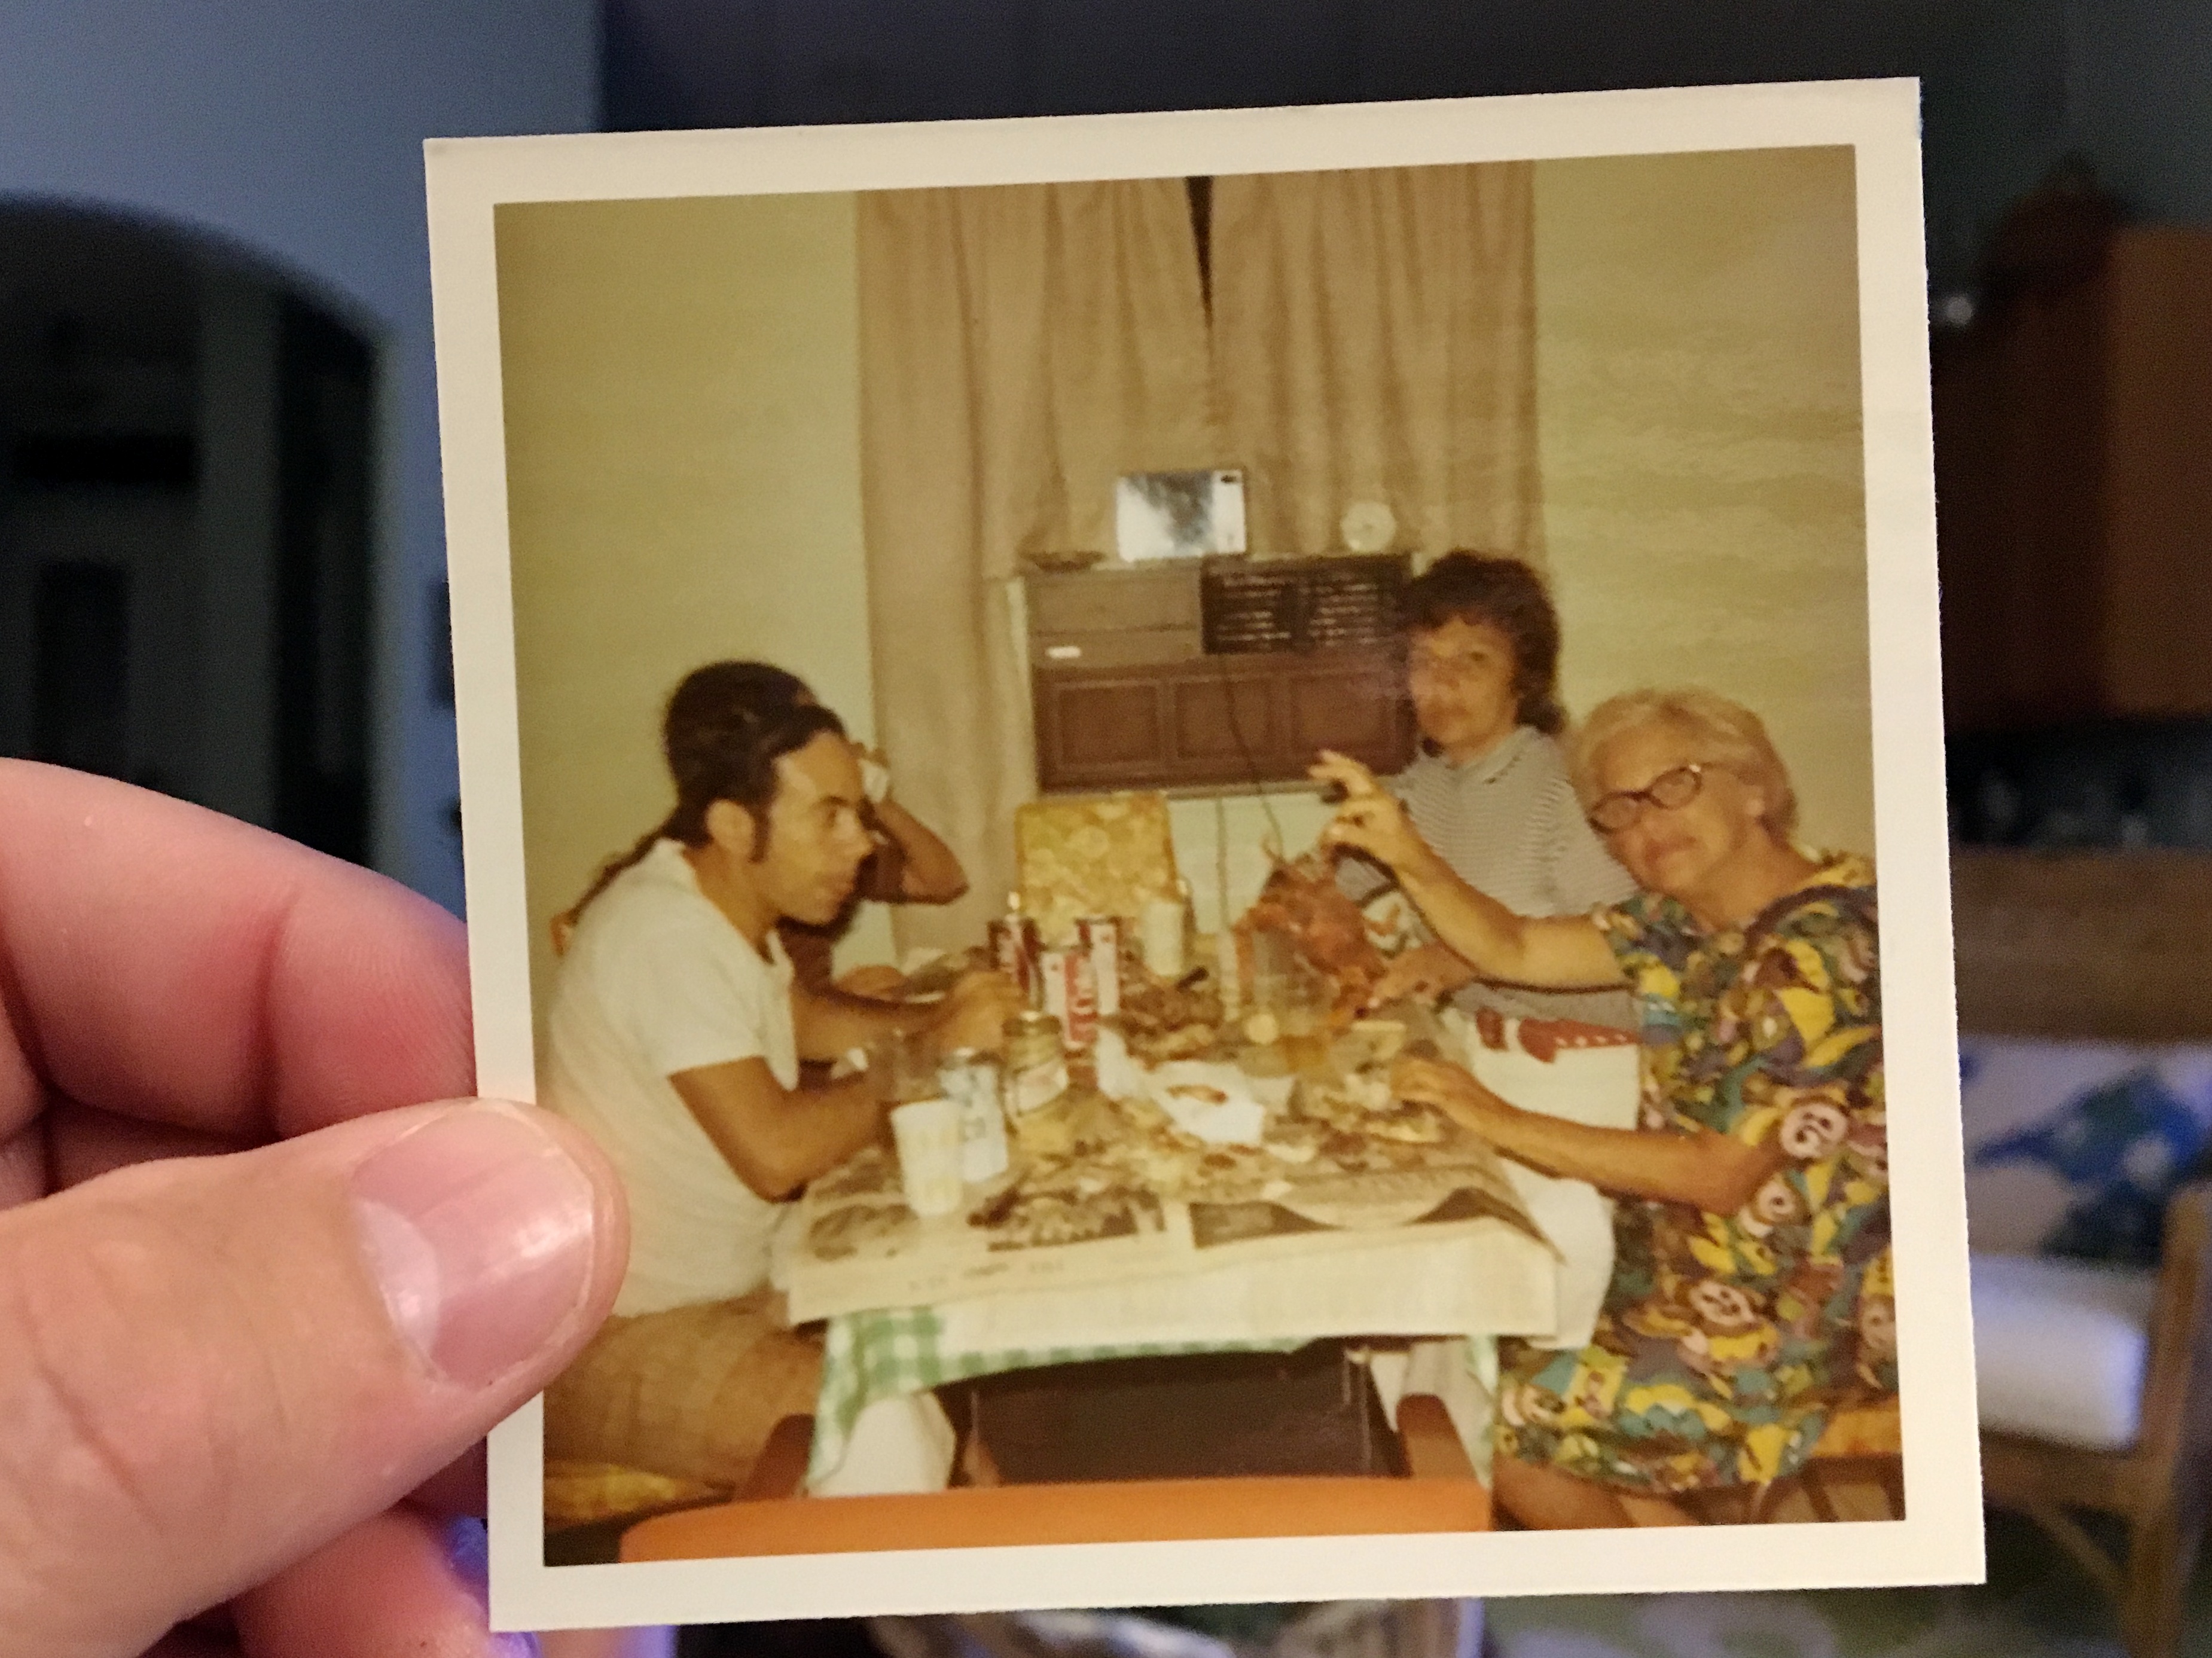
play, toy, art